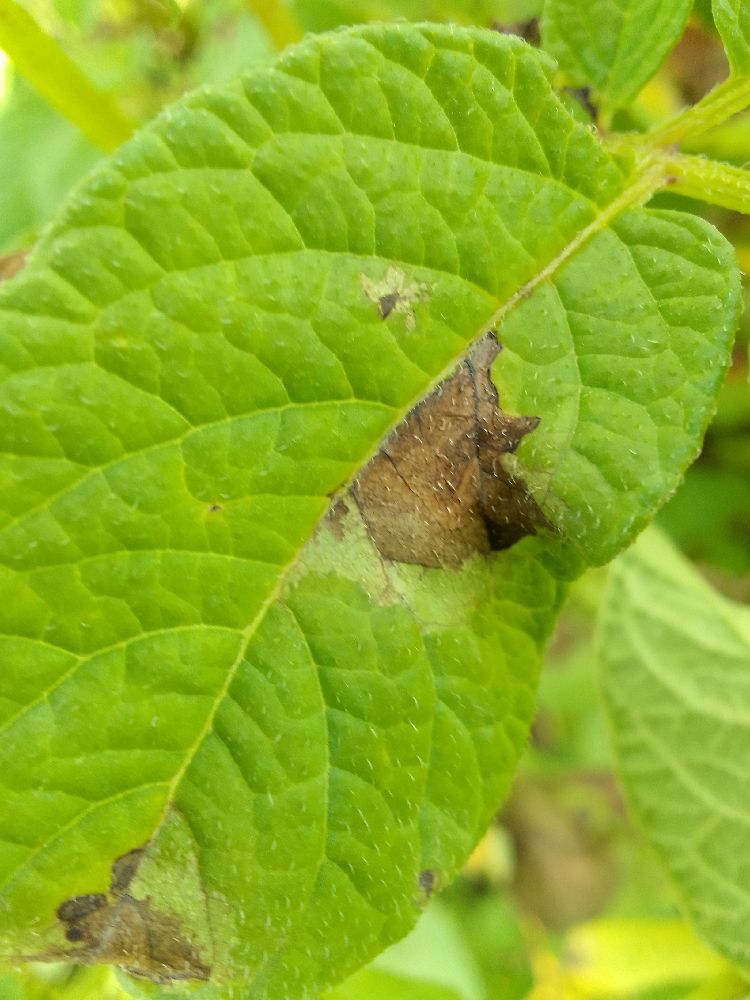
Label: Late blight